Douglas Jackson (author)

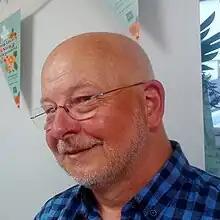
in 2023 in Jedburgh

Douglas Jackson (born 1956) is a Scottish novelist. Jackson grew up in the town of Jedburgh in the Scottish Borders. A journalist on local and national newspapers for 36 years, Jackson left "The Scotsman", where he was assistant editor, in 2009 to become a full-time writer.